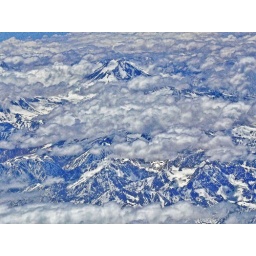
Taken from the plane as I was flying over the Andes.